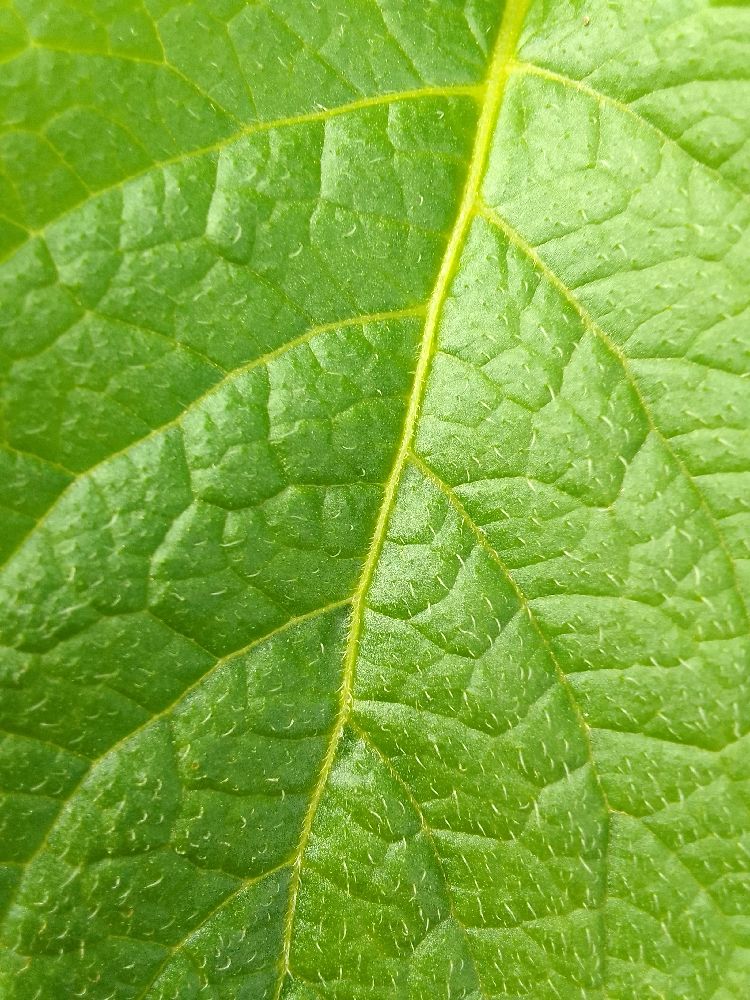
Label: Healthy